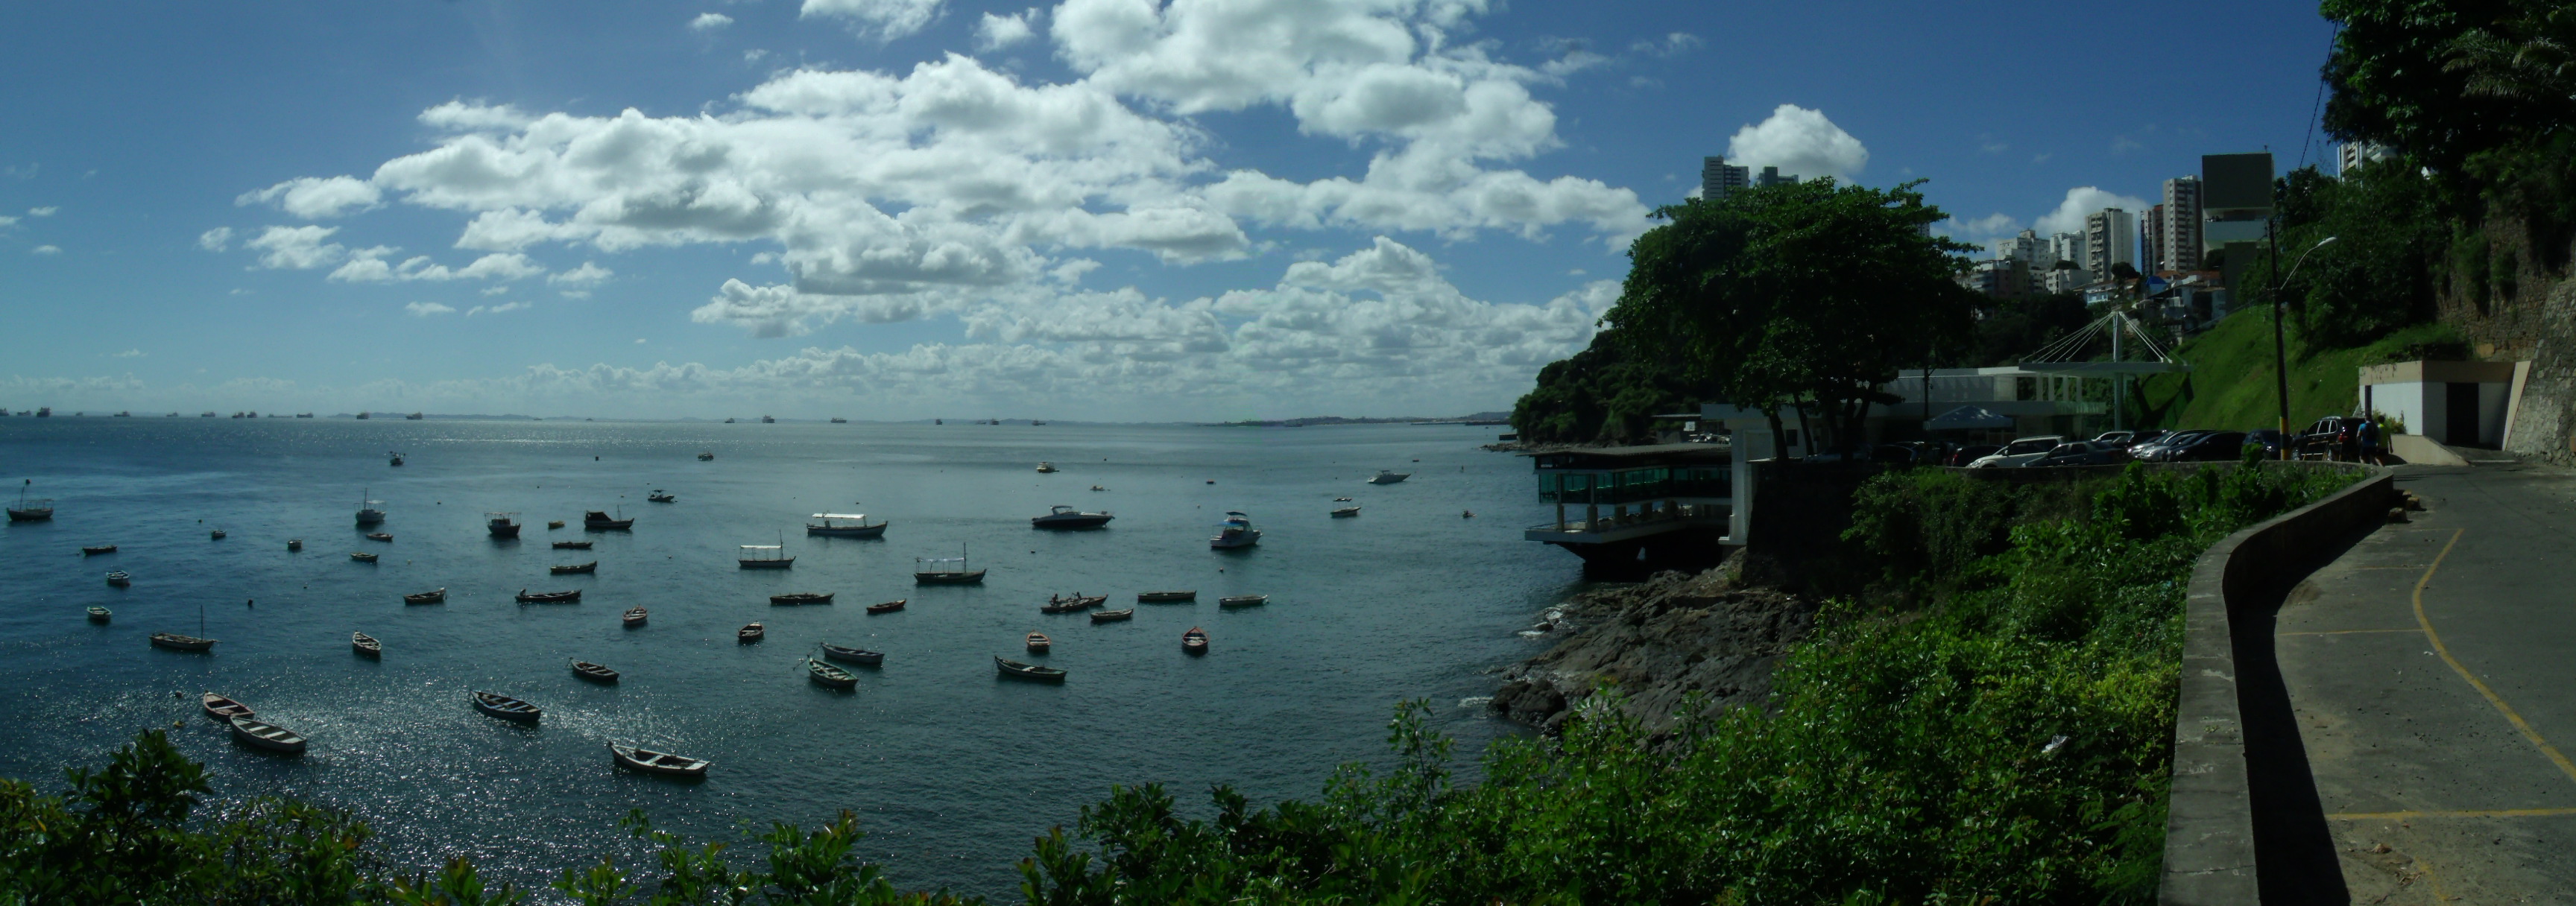
nature, body of water, natural landscape, sky, sea, water, coast, shore, cloud, ocean, coastal and oceanic landforms, water resources, bay, calm, inlet, horizon, sound, river, landscape, photography, bank, cumulus, rock, promontory, tropics, cove, loch, island, lake, headland, panorama, terrain, tourism